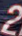
Number: 2